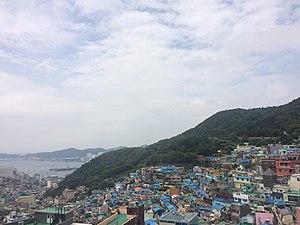
Photo du culture village de Gamcheon à Busan en Corée du sud.
Le village culturel de gamcheon, plus connu sous le nom de Gamcheon Culture Village est une ville de Gamcheon-dong, district de Saha, Busan, en Corée du Sud. La région est connue pour ses rues escarpées, ses ruelles sinueuses et ses maisons aux couleurs vives, qui ont été restaurées et améliorées ces dernières années pour attirer le tourisme. Pour que le village puisse renaître en tant que centre culturel, le district de Saha a reçu des fonds de divers bureaux gouvernementaux pour la régénération urbaine. Après avoir peint ses murs avec une nouvelle couche de peinture et placé des œuvres d'art dans toute la zone, le village a reçu son nouveau nom. Les efforts de rénovation ont atteint leur apogée avec le succès du projet de préservation de la résidence "Empty House". Le village a été réhabilité comme le lieu le plus coloré et artistique de Busan.